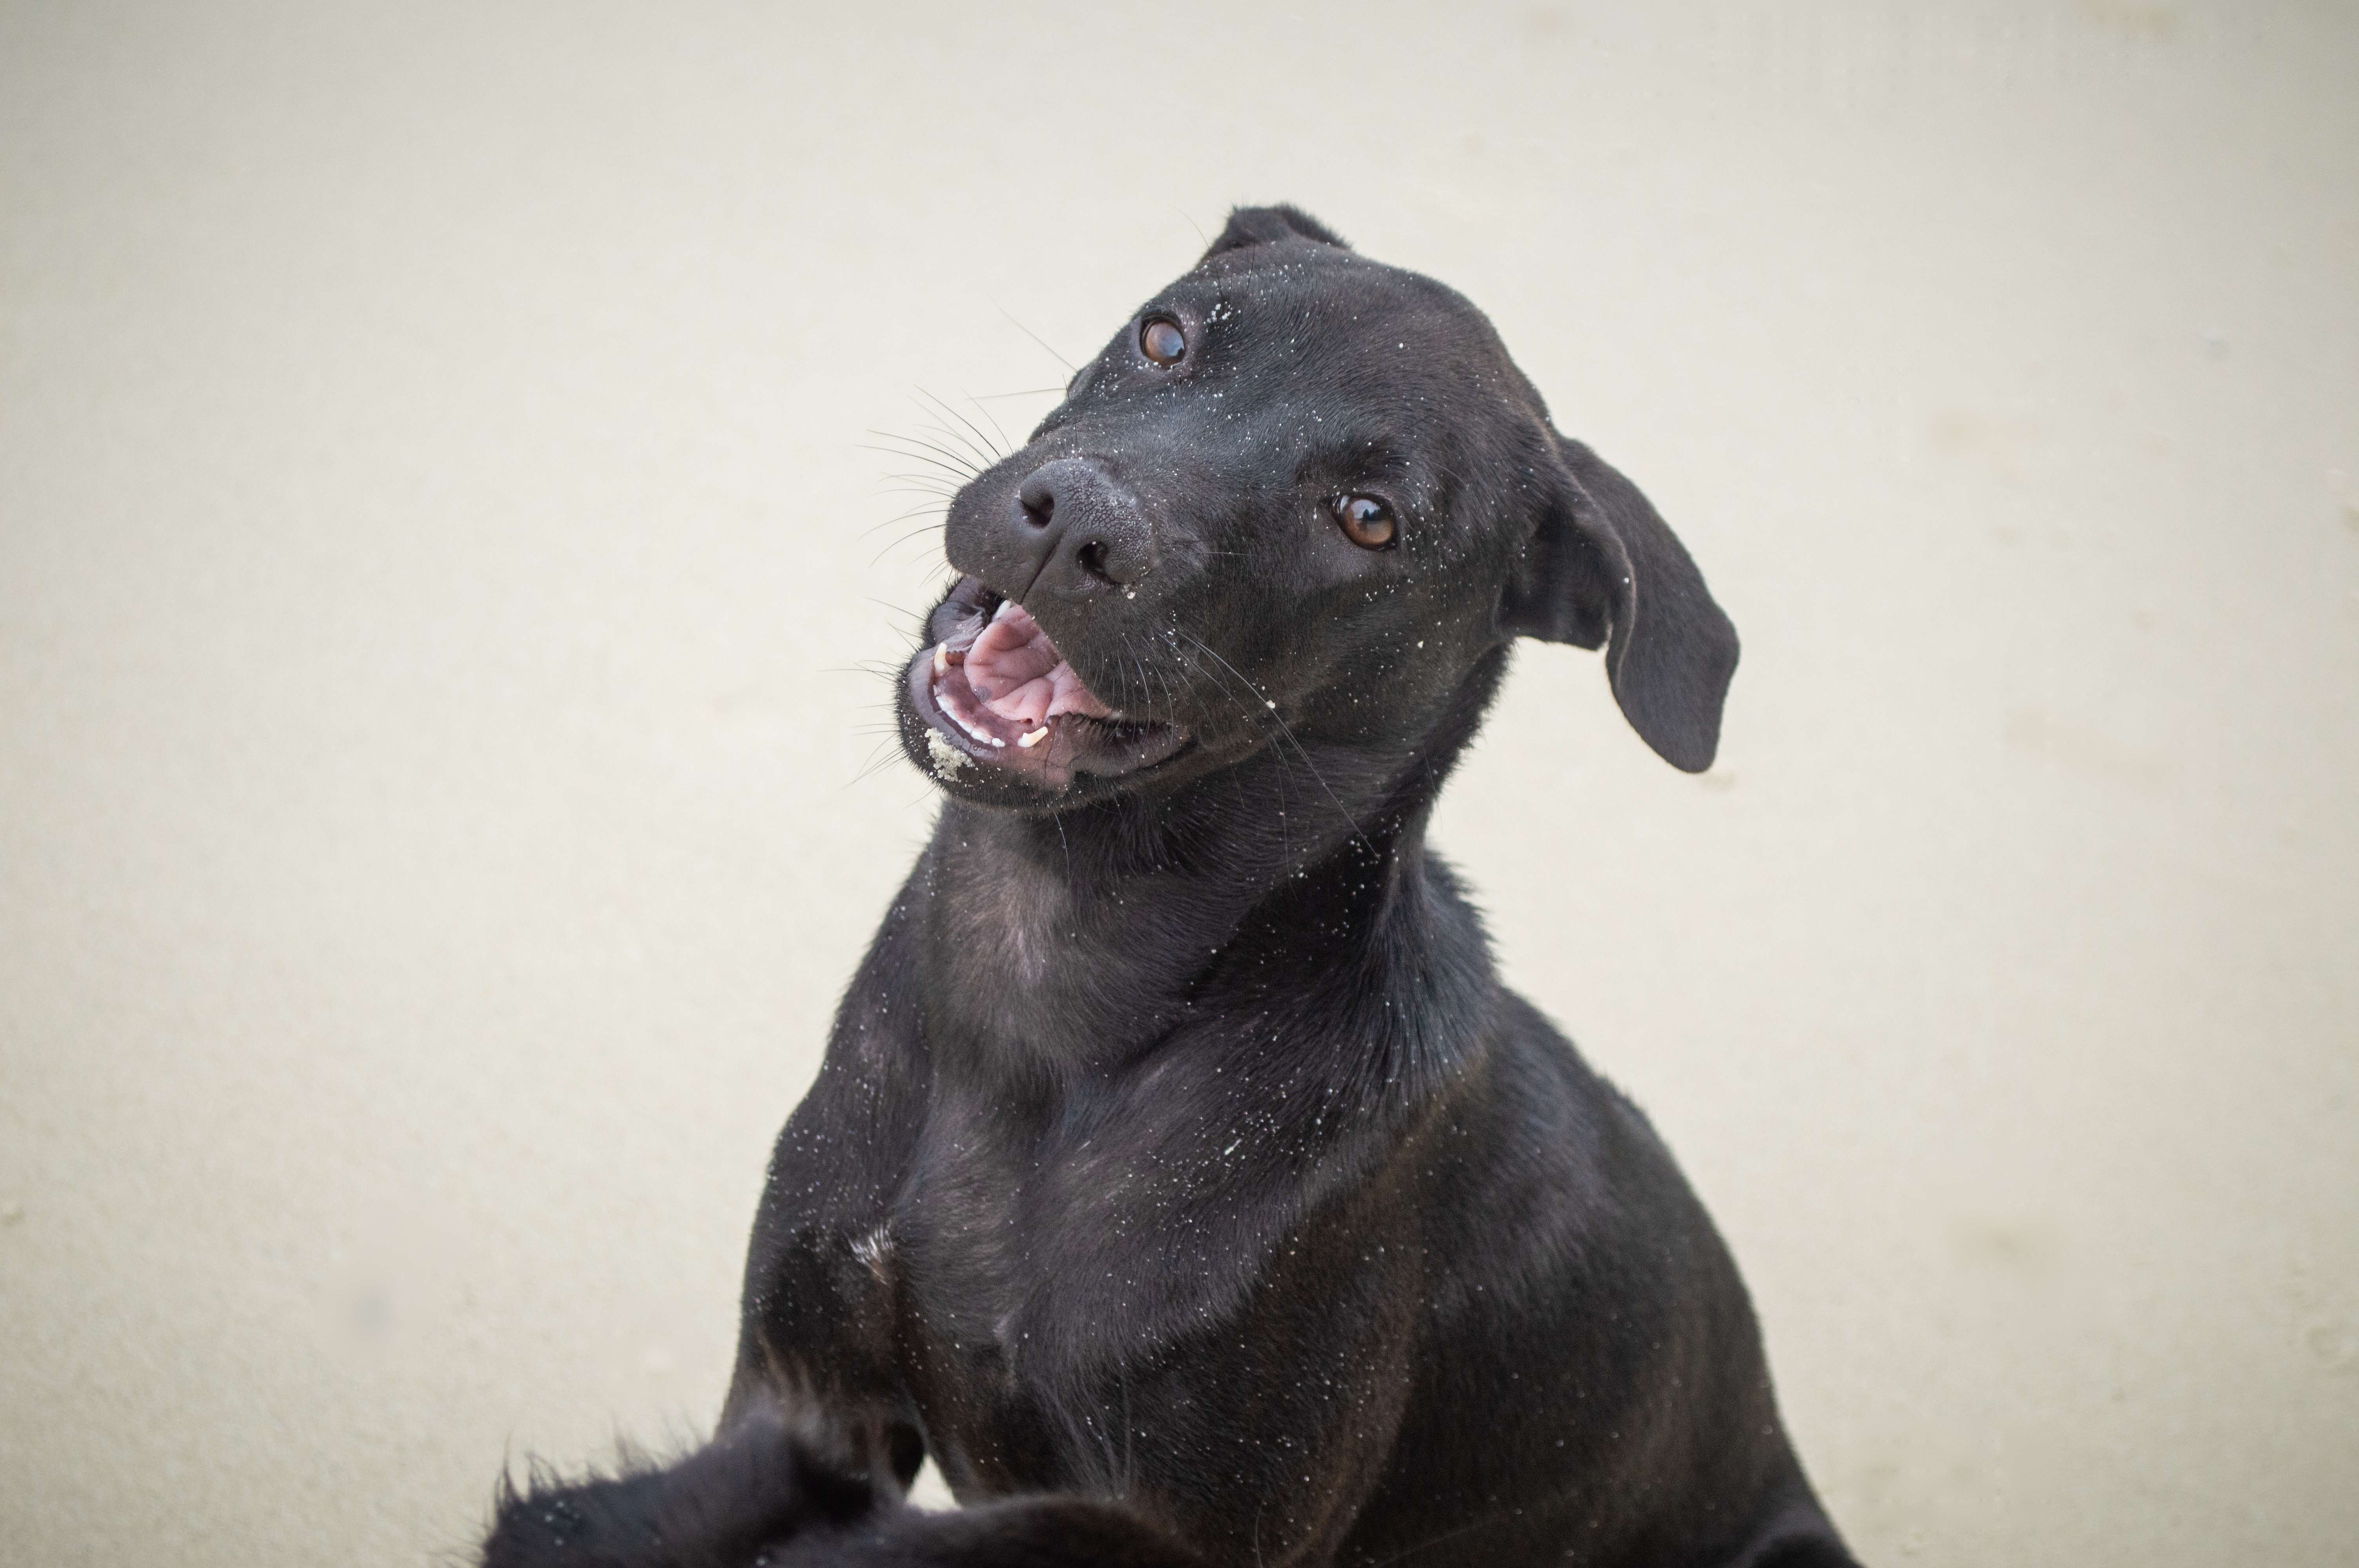
animal, background, beach, beautiful, black, brown, close, color, concept, cute, dog, friend, fun, happy, holiday, isolated, labrador, lake, mammal, nature, pet, portrait, pretty, puppy, sad, sand, scratching, sea, smile, summer, water, white, young4, vertebrate, canidae, dog breed, snout, carnivore, sporting group, non sporting group, american pit bull terrier, fawn, ear